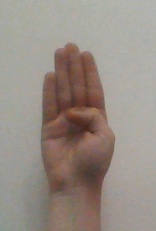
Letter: kaaf